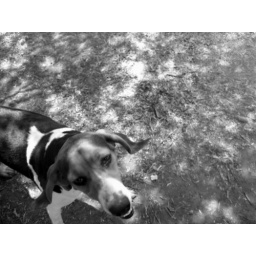
I was standing up on a log looking over the fence when I took this one.